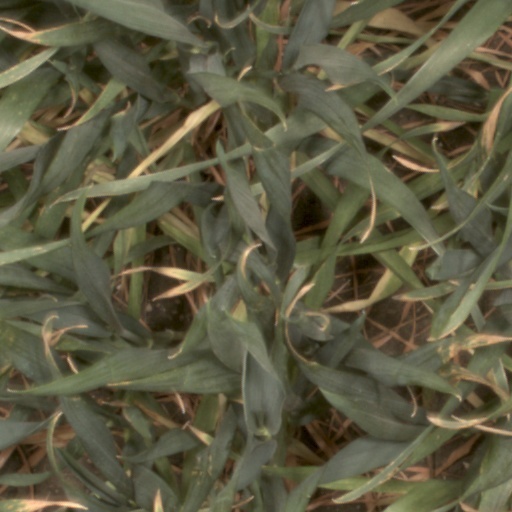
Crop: wheat